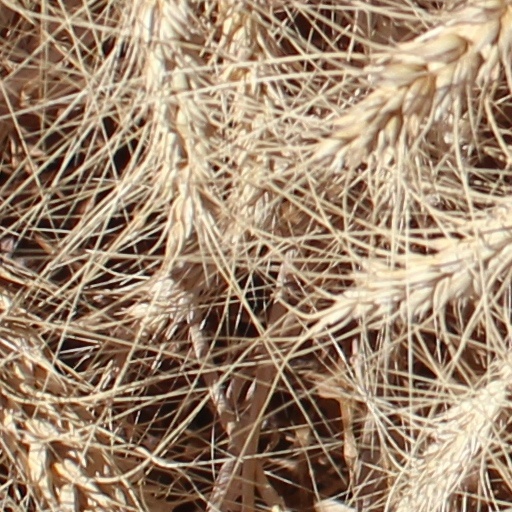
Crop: wheat